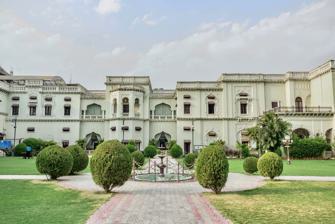
Building: Chiraan Fort Palace
Country: India
Year built: 1889
Historic building in Begumpet, Hyderabad, India Chiraan Fort Palace Aiwan-i Begumpet Former names Devdi Fareed Nawaz Jung Alternative names Devdi Nazir Nawaz Jung General information Address Begumpet , Hyderabad , Telangana , India Country Begumpet Coordinates 17°26′22″N 78°28′30″E / 17.439370°N 78.475105°E / 17.439370; 78.475105 Current tenants Chiran Fort Club Completed 1880 Design and construction Architect(s) Mughal architecture Aiwan-i Begumpet , also known as Chiraan Fort Palace ( Chiran Fort Club ), and Devdi Fareed Nawaz Jung , or Devdi Nazir Nawaz Jung , was built in 1880 by Sir Viqar-ul-Umra , Amir of the Great Paigah Dynasty of Deccan , who served as Prime Minister of Hyderabad . The palace was built after the construction of Falaknuma Palace gifted to the sixth Nizam of Hyderabad Mir Mahbub Ali Khan , Asaf Jah VI. Devdi is one of the complexes in the Paigah Palace residence house of the Paigah Nobility. In the hierarchy of nobles of Hyderabad, the Paigah family ranked immediately next to the ruling family of Nizams . History In the hierarchy of nobles of Hyderabad, the Paigah family ranked immediately next to the ruling family of Nizams. The Paigahs were also the foremost palace builders of Hyderabad. The Falaknuma Palace was built by Nawab Viqar ul-Umra and was later acquired by the Nizam VI. Near the Chiraan Fort Palace lies the Deoris of Paigah Palace Nawab Muzaffar Nawaz Jung, Nawab Nazir Nawaz Jung, Nawab Khair Nawaz Jung, and Nawab Hassan Yar Jung, who were grandsons of Sir Viqar-ul-Umra . Chiraan fort was used as a residence for Sir Nawab Fareed Nawaz Jung and his family. The palace was passed down through three generations as residence until Sahebzade Hyder Nawab (grandson of Fareed nawaz Jung and paternal grandson of Moin-Ud-Daula Bahadur ) converted the palace into a club/restaurant. Grandson of Fareed Nawaz Jung Hyder Nawab paigah with his granddaughter References